List of Remarkable Gardens of France

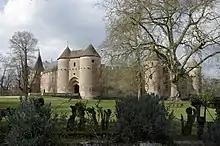
Gardens of the Château d'Ainay-le-Vieil

A contemporary garden, inspired by medieval gardens, overlooking the estuary of the Trieux River. The centerpiece is a great oak, 350 years old, in the courtyard of the château. The garden features a medieval kitchen garden; a medicinal garden, a medieval flower garden; an avenue of camellias, with one thousand plants of 350 varieties; palm trees; a rose garden; jasmine, wisterias, grapevines, and an alley of pergolas with honeysuckle.